Nils Ole Oftebro

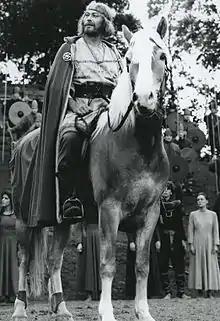
Oftebro in the role of King Olaf II of Norway in "The Saint Olav Drama" at Stiklestad in 1992

Nils Ole Oftebro (born 1 December 1944) is a Norwegian actor and illustrator. He was born in Sarpsborg. He worked for Fjernsynsteatret from 1969 to 1971. From 1971 he was assigned to Nationaltheatret. He was artistical director at Torshovteatret from 1987 to 1989. He received the Amanda Award for "Best Actor" in 1986, for his role in the television production "Du kan da ikke bare gå", and in 1998 for "Best Supporting Role" in "Thranes metode". Among his films are "Du Pappa", "Dagny" and "Blood of the Railroad Workers".